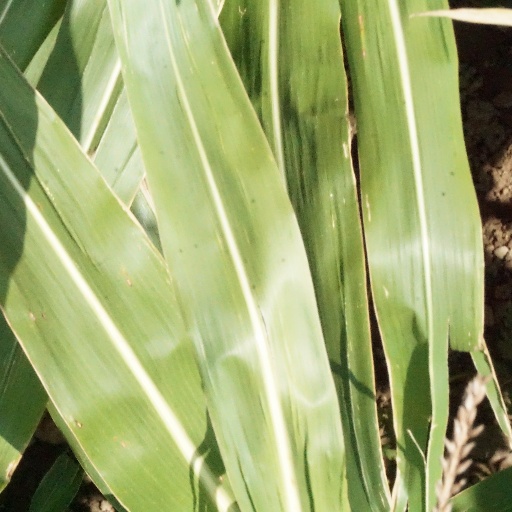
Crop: maize; corn